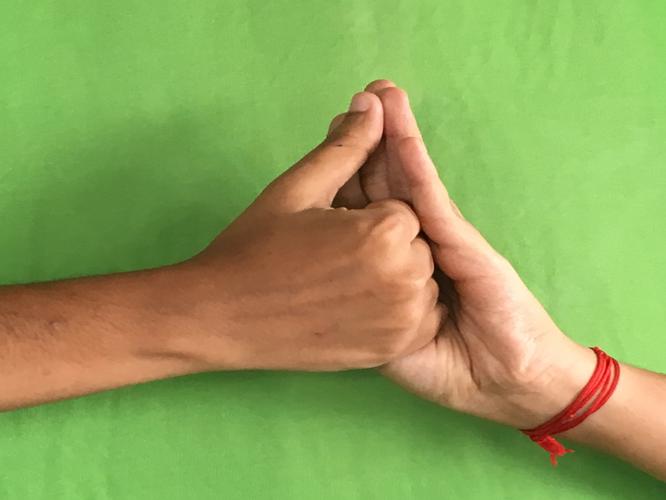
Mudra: Shanka
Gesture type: double_hand